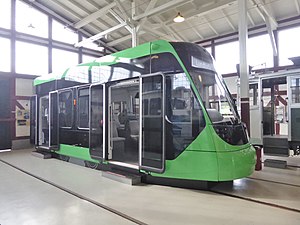
Ring 3 Letbane
Mock-up af letbanetog til Ring 3.
Ring 3 Letbane er en kommende letbane i Københavns omegn, der kommer til at gå fra Lundtofte Station i nord til Ishøj Station i syd. Den forventes at komme til transportere 13-14 mio. passagerer årligt.